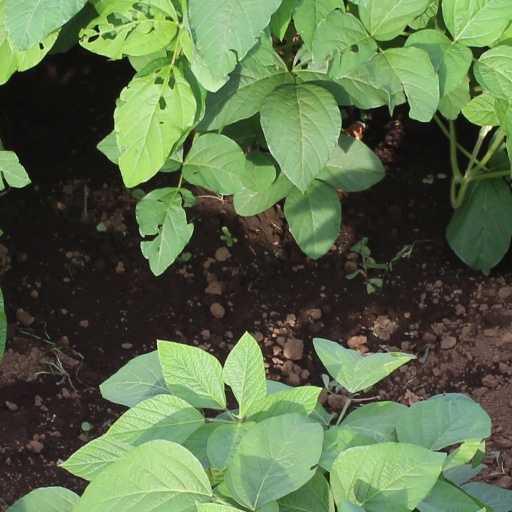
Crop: soybean